The Salvation Army

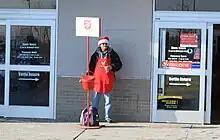
Red kettle at supermarket entrance, Ypsilanti, Michigan

When William Booth became known as the General, Catherine was known as the "Mother of The Salvation Army". William was motivated to convert poor Londoners such as prostitutes, gamblers, and alcoholics to Christianity, while Catherine spoke to wealthier people, gaining financial support for their work. She also acted as a religious minister, which was unusual at the time. The Foundation Deed of the Christian Mission states that women had the same rights to preach as men. William Booth described the organisation's approach: "The three 'S's' best expressed the way in which the Army administered to the 'down and outs': first, soup; second, soap; and finally, salvation."